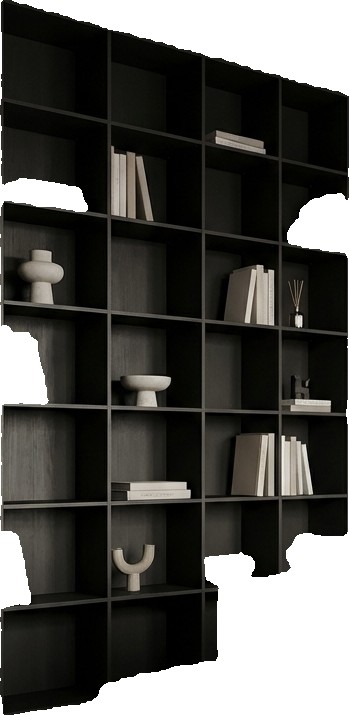
Surface category: cabinetry